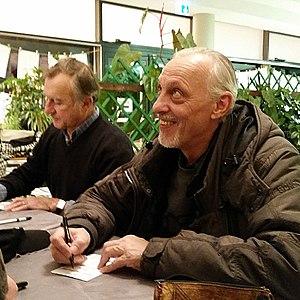
Tom Novembre le 7 décembre 2018 à l'issue de la représentation de Fausse Note avec Christophe Malavoy
Tom Novembre, nom de scène de Jean-Thomas Couture est un chanteur et acteur français né le 8 novembre 1959 à Nancy. Il est le frère cadet de l'artiste Charlélie Couture.